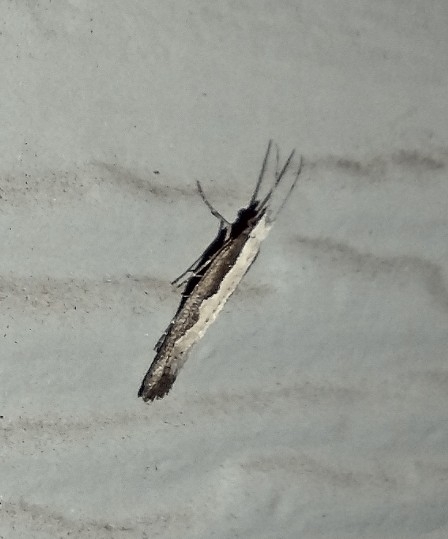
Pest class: diamondback_moth